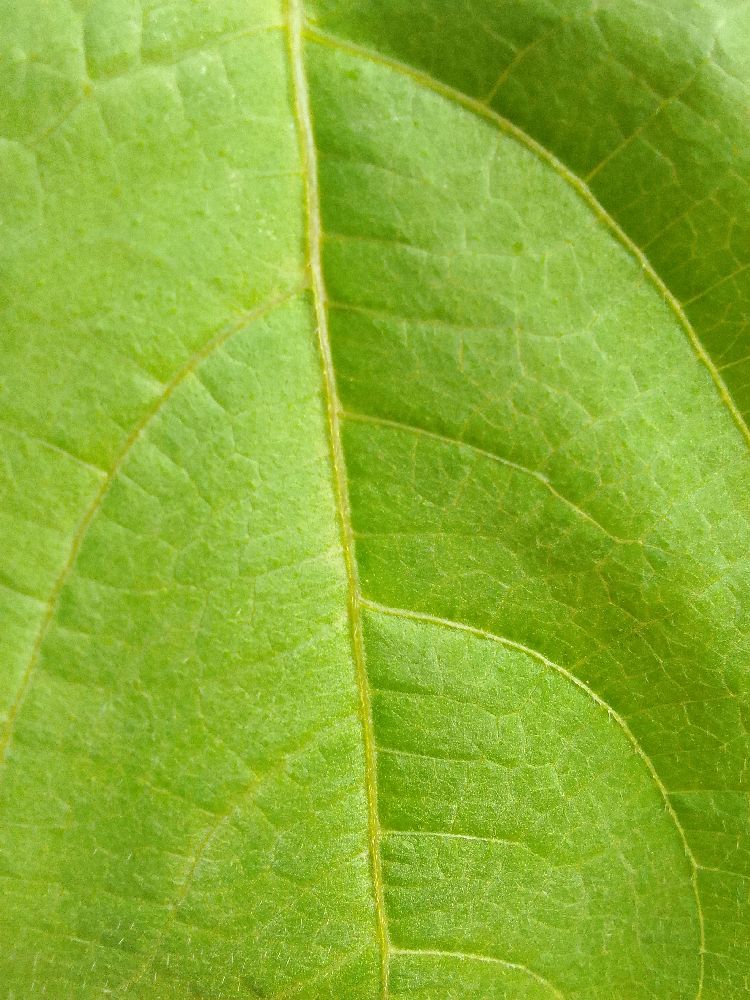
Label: healthy